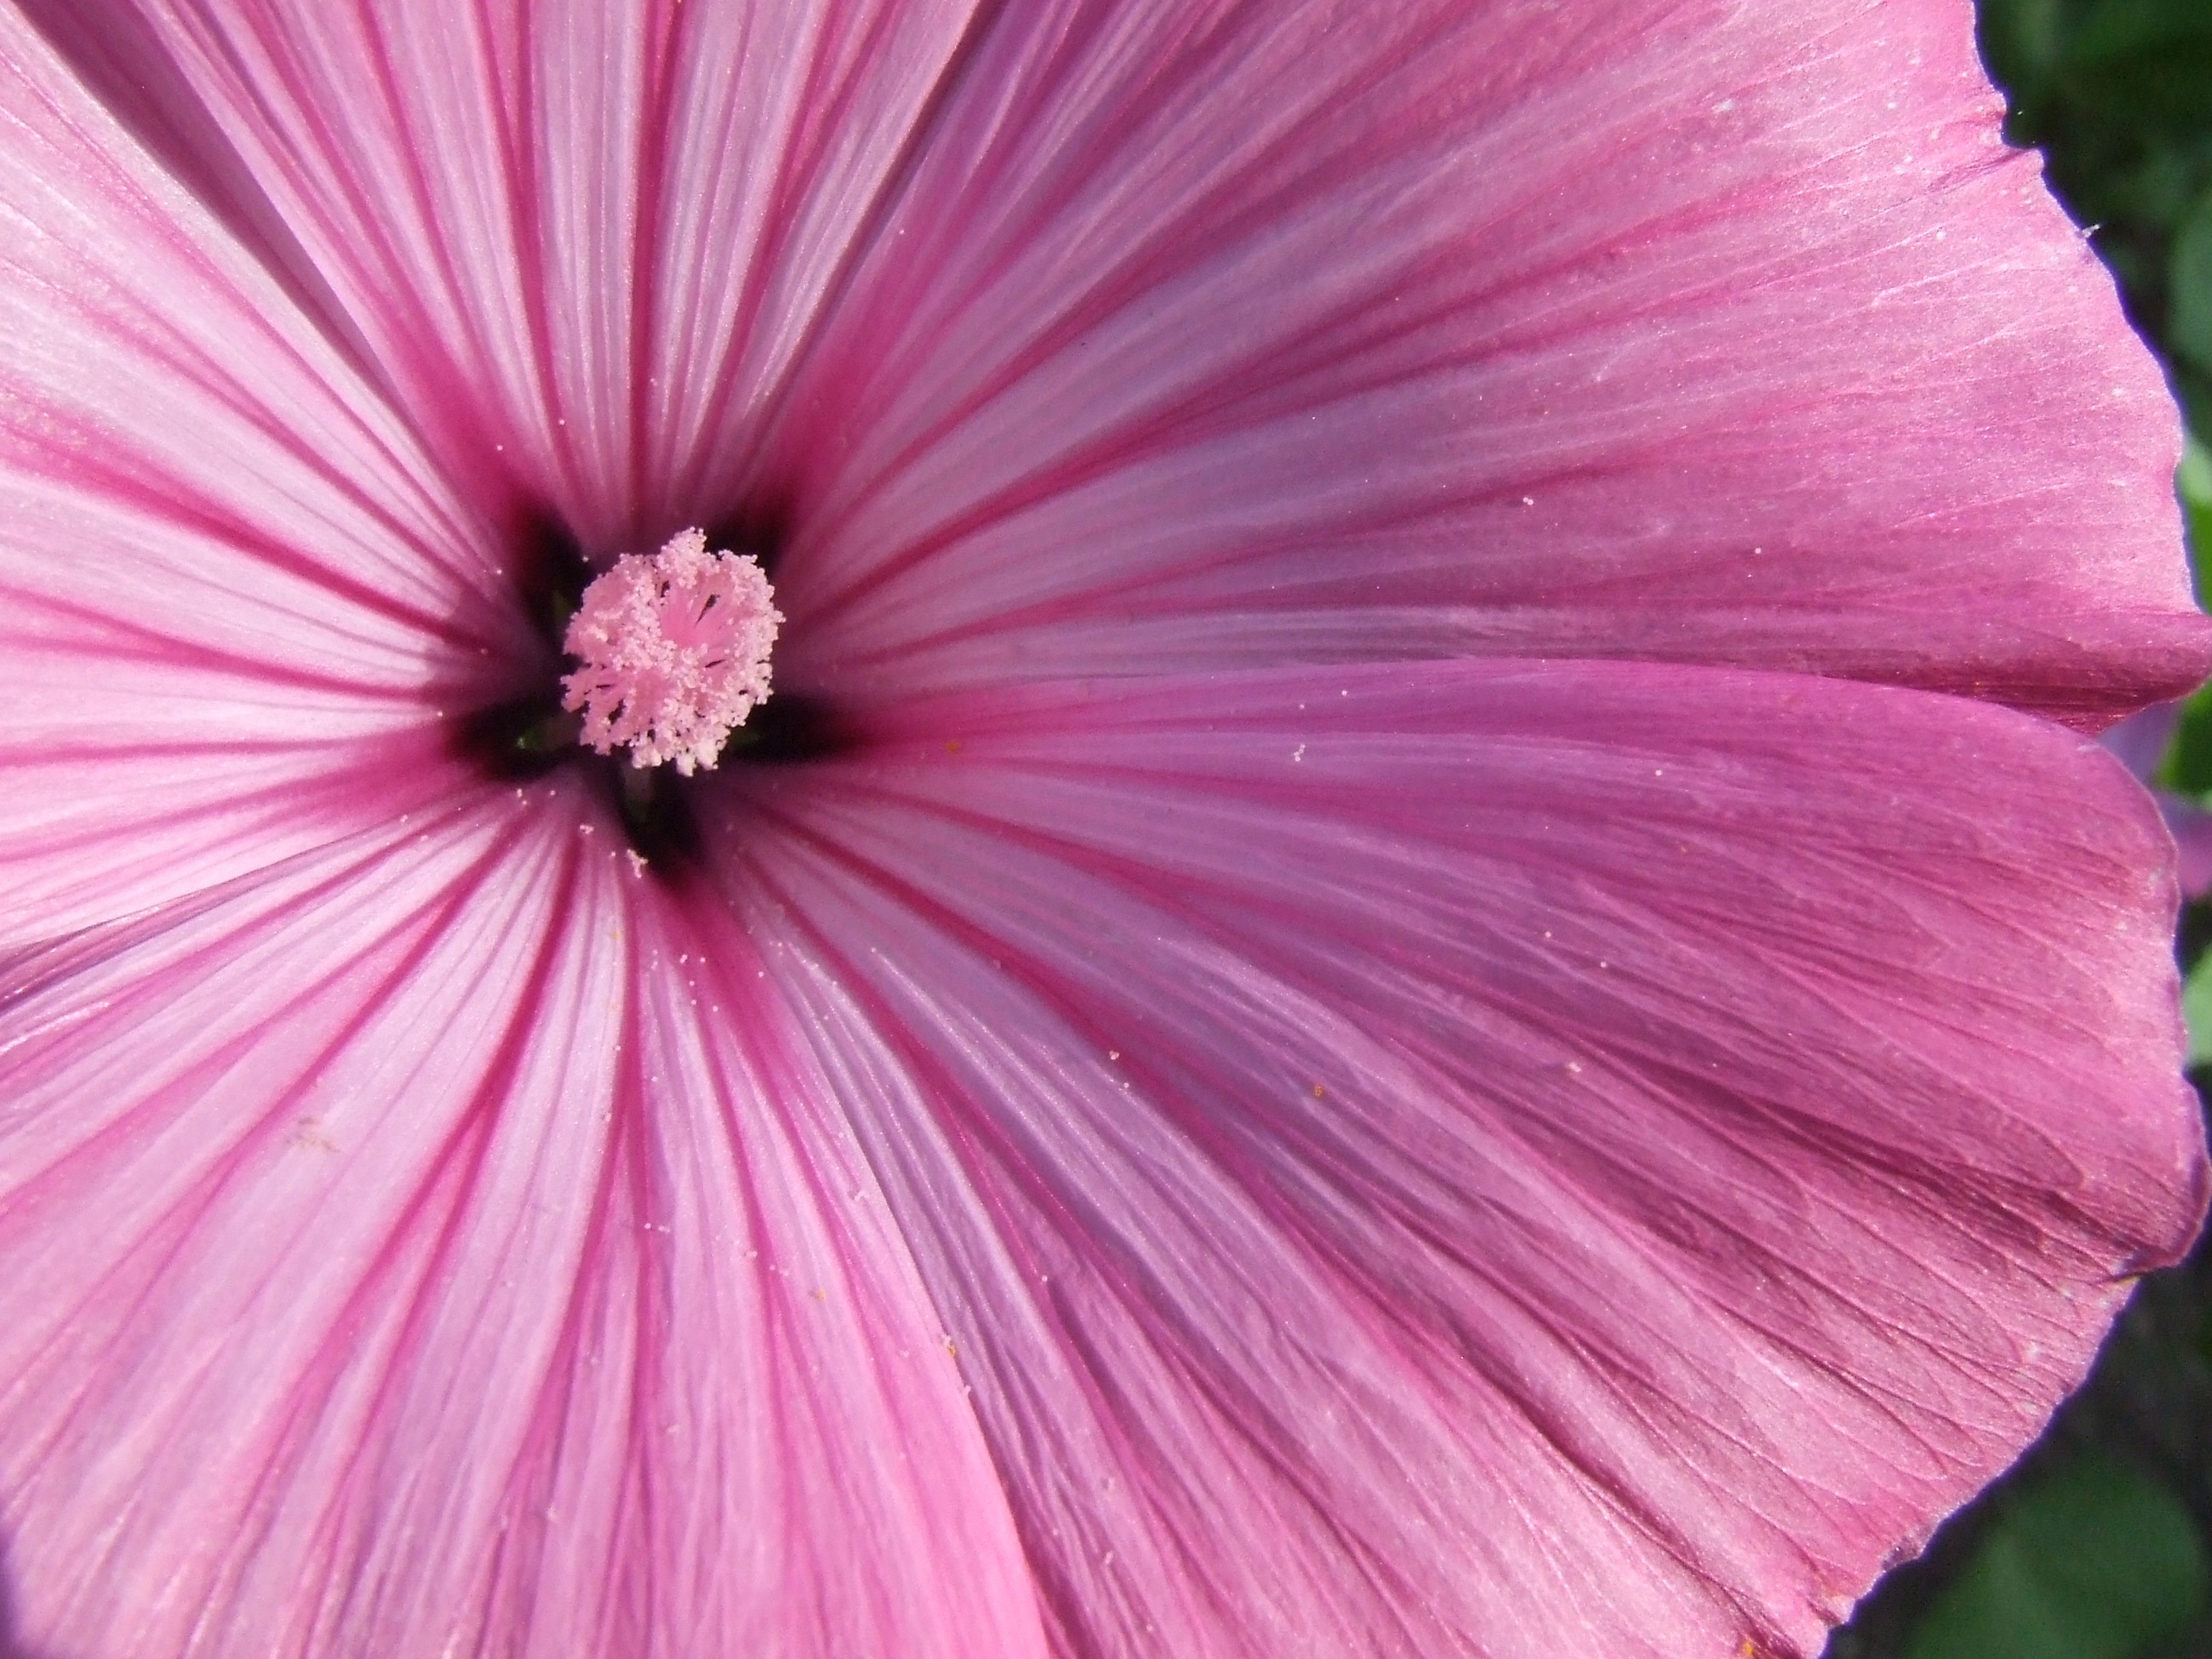
blossom, plant, flower, purple, petal, bloom, red, pink, flora, close up, magenta, pink flower, macro photography, flowering plant, summer flower, mallow, annual plant, plant stem, land plant